Poggio Bracciolini

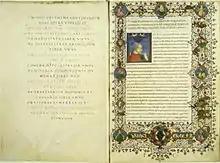
"Urb. lat." 224, 15th century

Poggio resided in Florence during 1434−36 with Eugene IV. On the proceeds of a sale of a manuscript of Livy in 1434, he built himself a villa in the Valdarno, which he adorned with a collection of antique sculpture (notably a series of busts meant to represent thinkers and writers of antiquity), coins and inscriptions, works that were familiar to his friend Donatello.